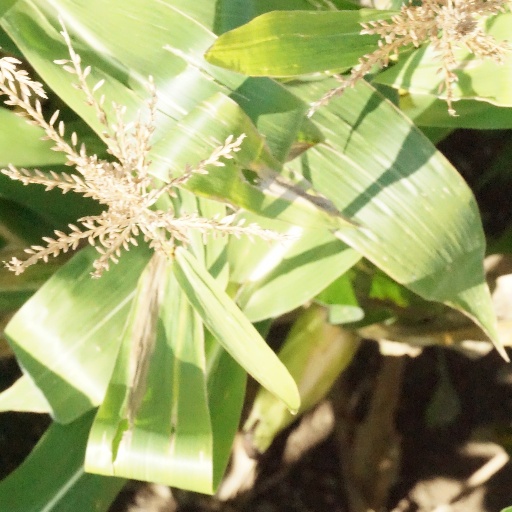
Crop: maize; corn